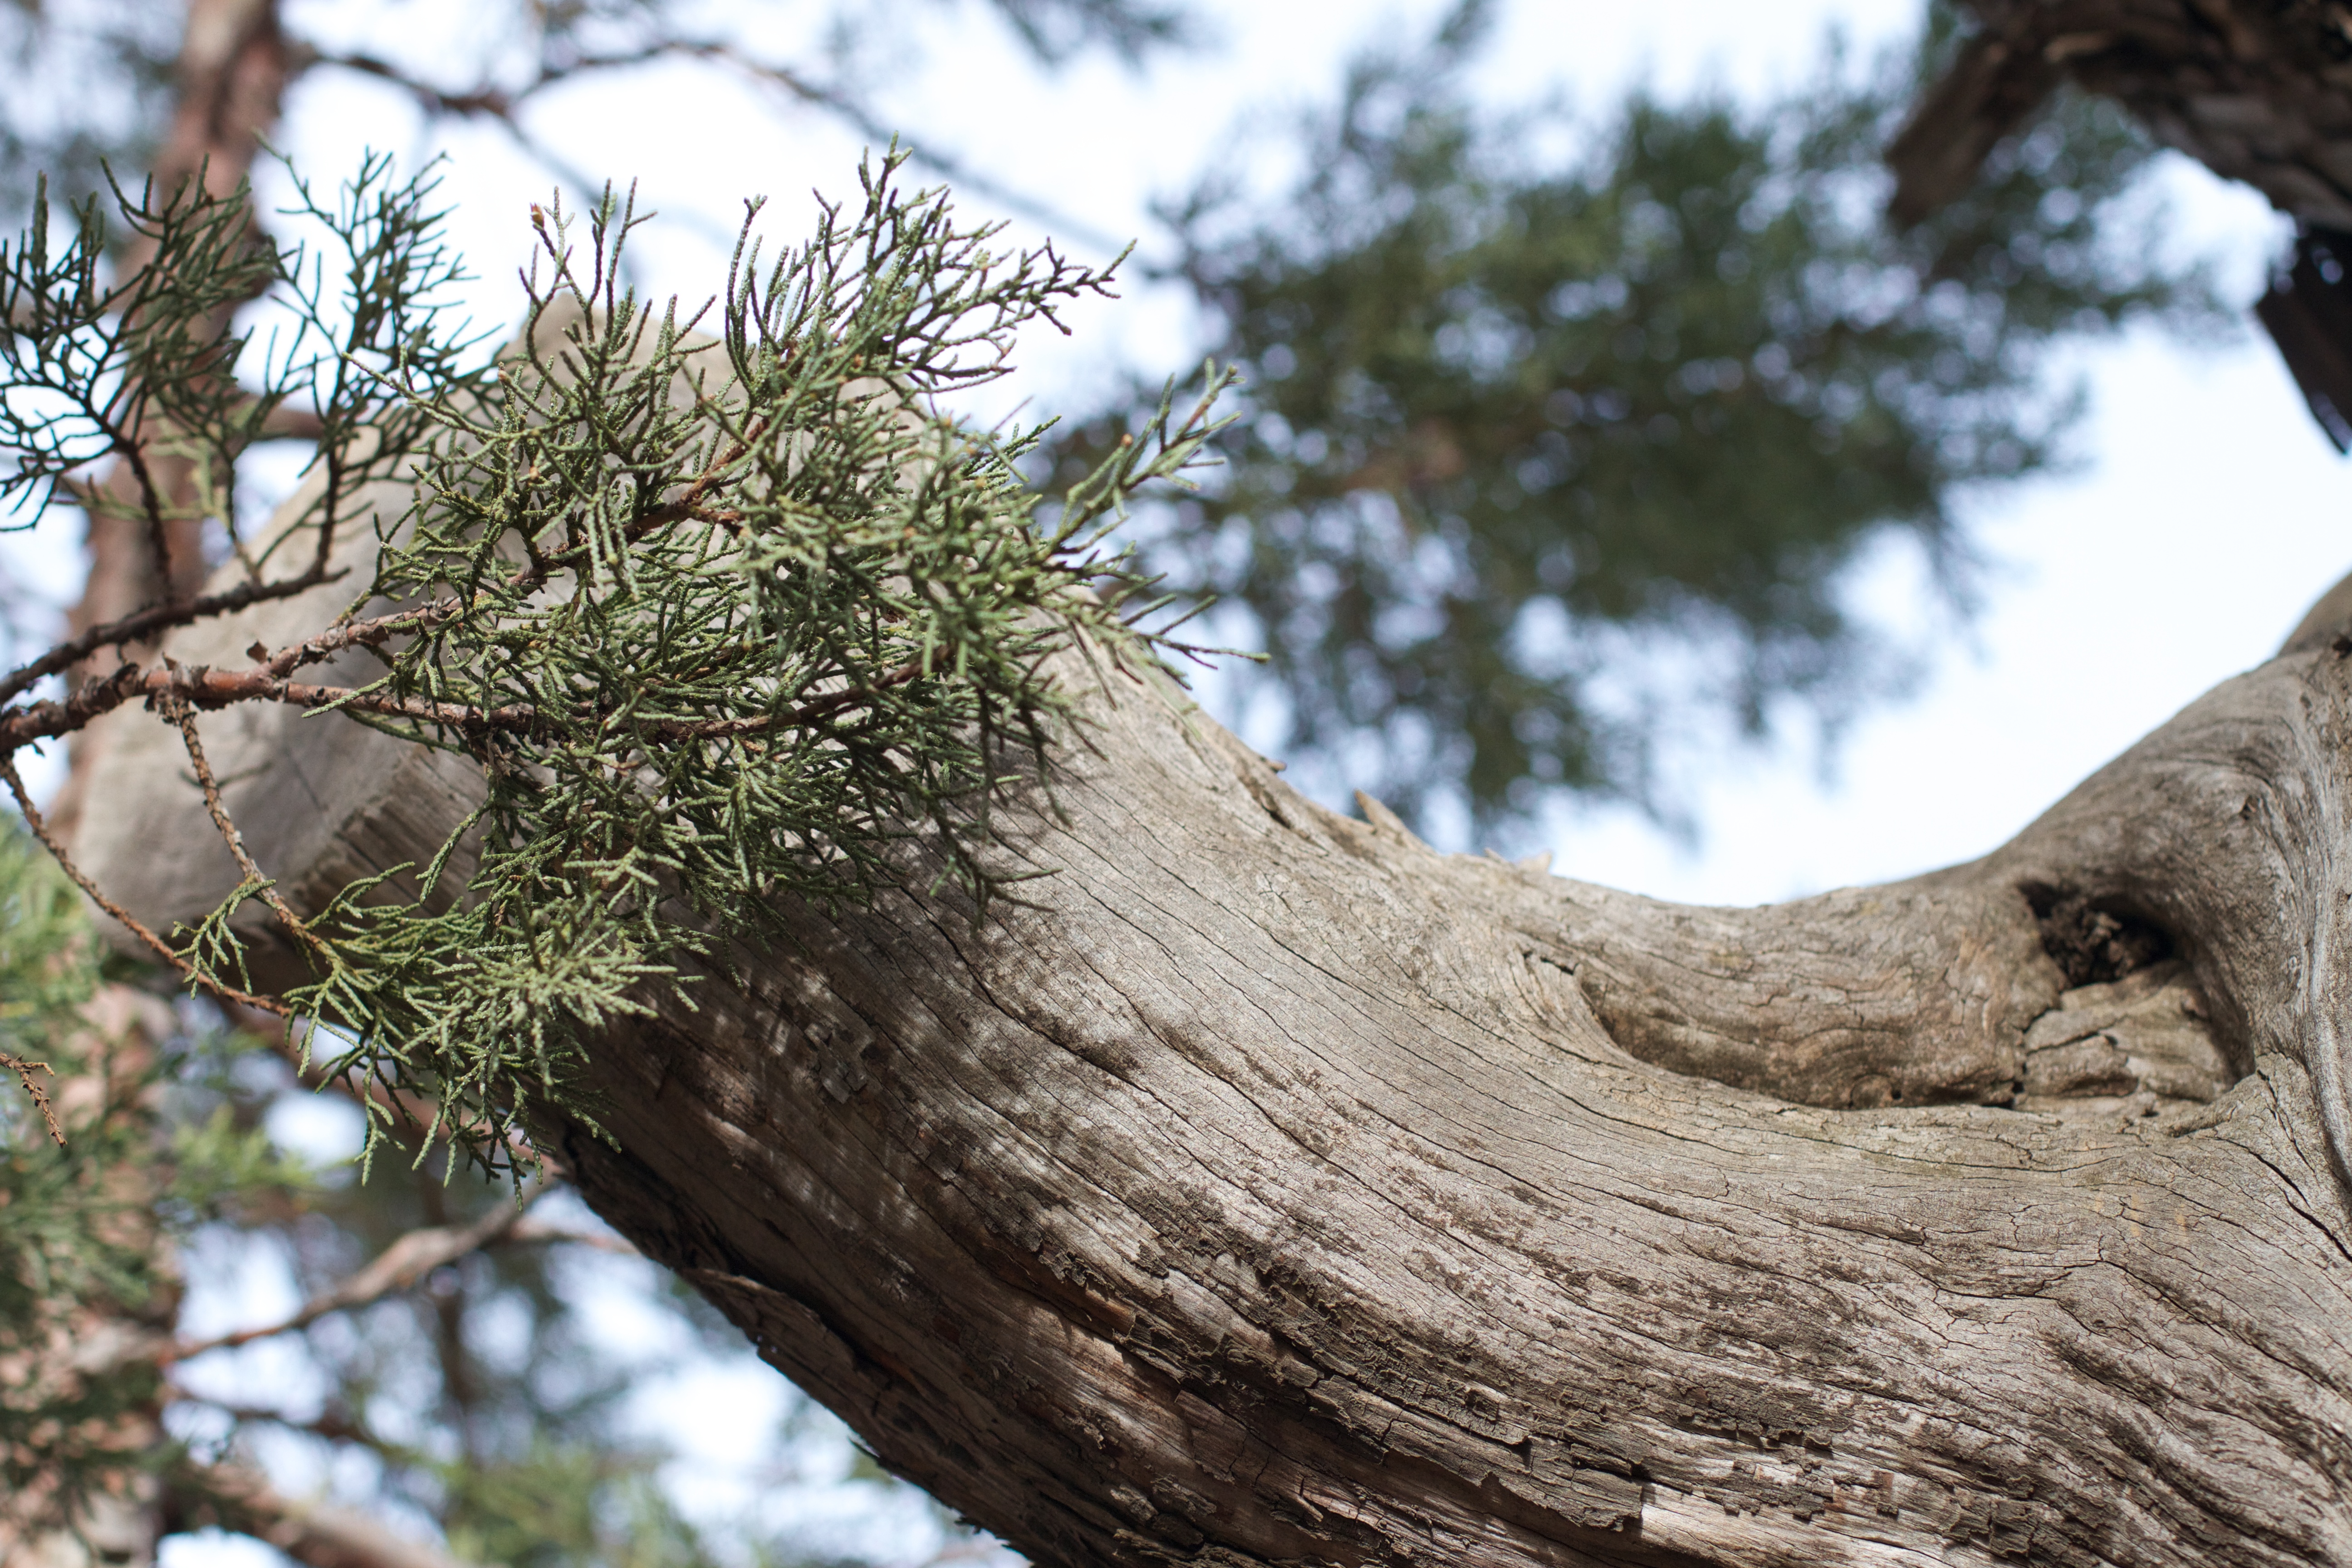
tree, nature, branch, plant, wood, leaf, flower, trunk, spring, botany, flora, cool image, woody plant, land plant